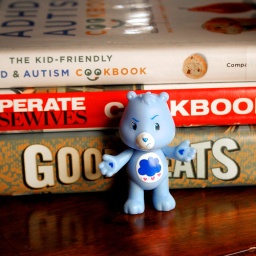
89/365 in which grumpy has library books